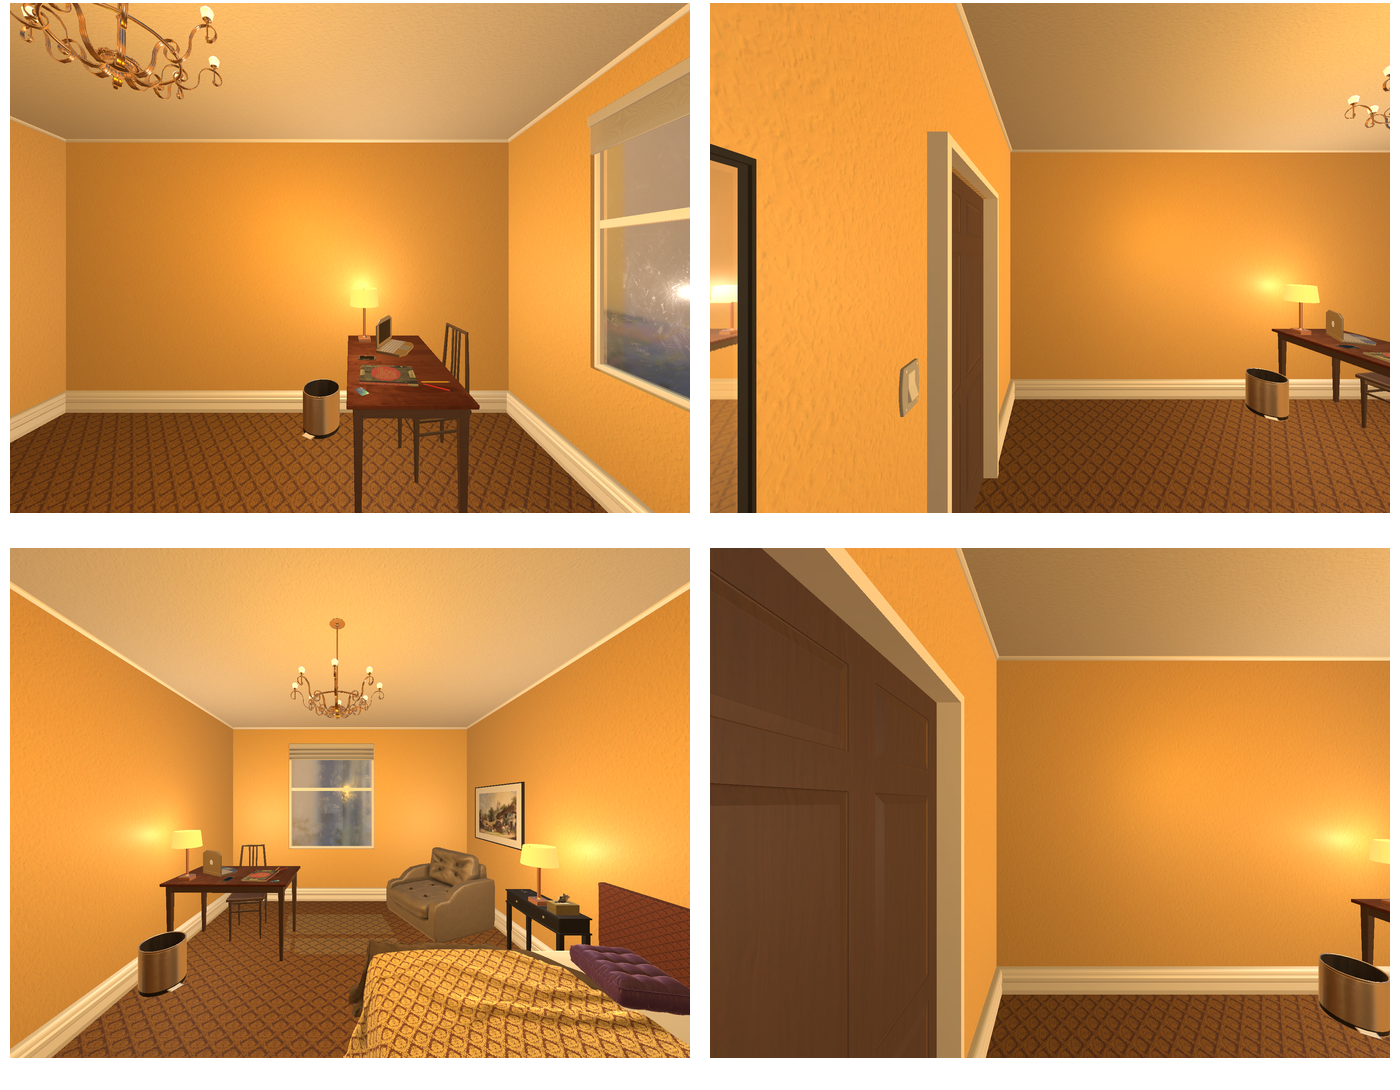Task instruction: Open the garbage can.
Answer: {"task_instruction": "Open the garbage can.", "nodes": ["button", "garbage can"], "edges": [{"functional_relationship": "openorclose", "object1": "button", "object2": "garbage can", "spatial_relations": ["lower_than", "close", "in_front_of"], "is_touching": true}], "action_type": "press", "function_type": "open_close_control"}